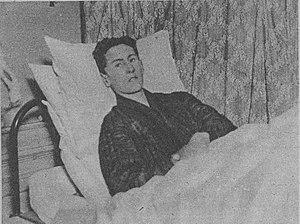
extrait du journal